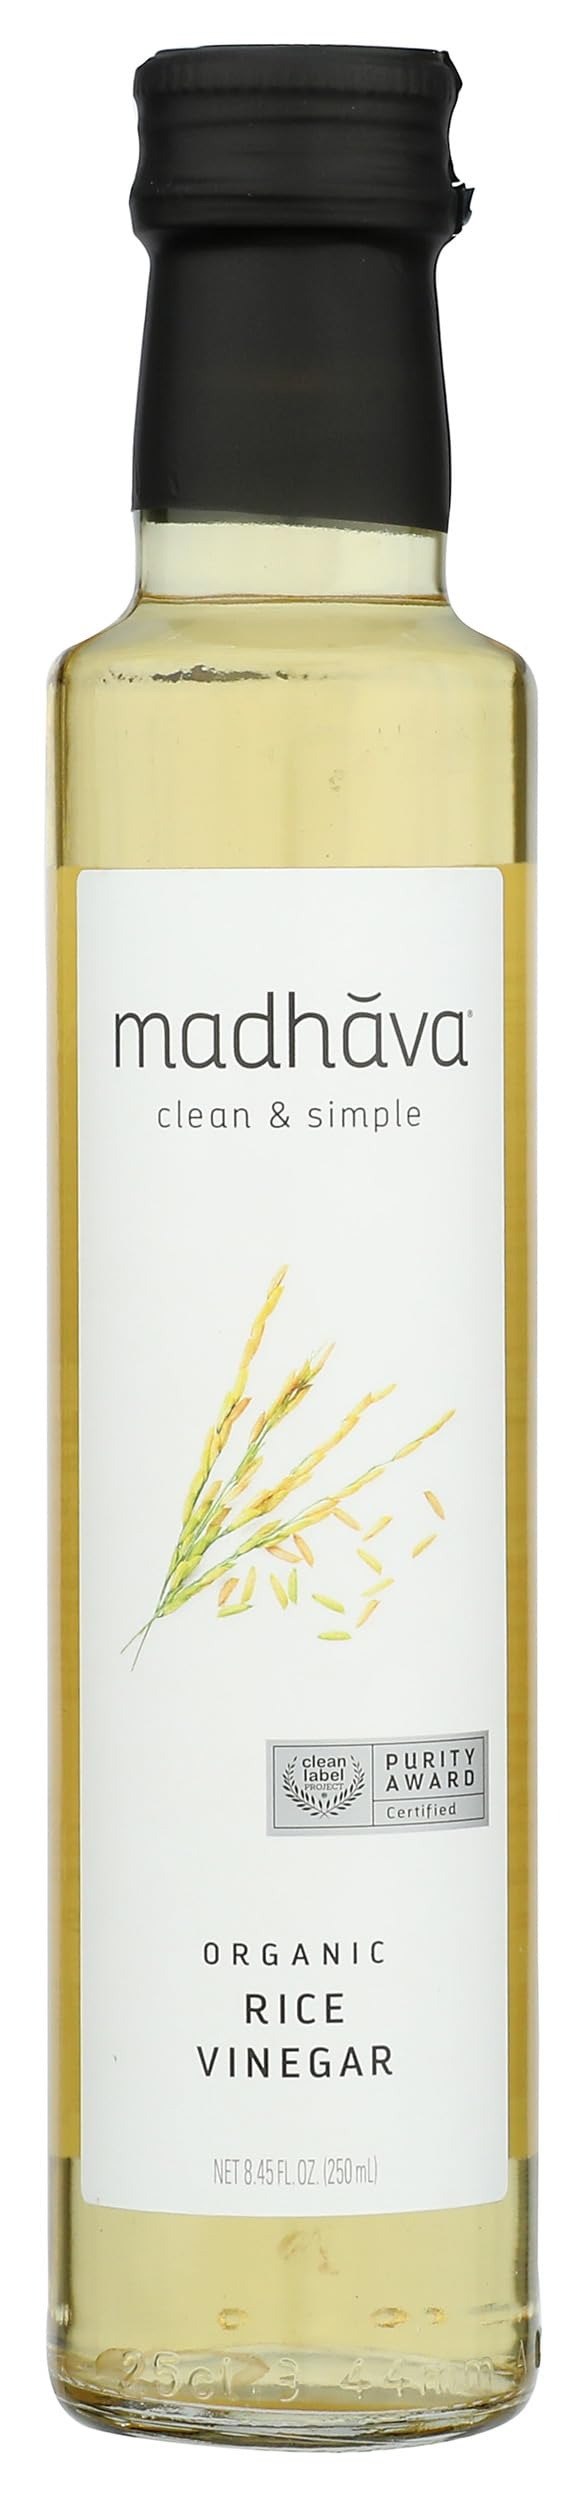
Item Name: Madhava Rice Vinegar, USDA Certified Organic, Non-GMO, 8.45 Fluid Ounce (Pack of 6)
Bullet Point: Madhava Rice Vinegar, USDA Certified Organic, Non-GMO, 8.45 Fluid Ounce (Pack of 6)
Value: 50.7
Unit: Fl Oz

Price: 4.24